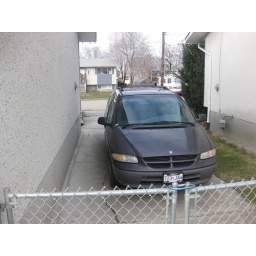
4 bedroom 2 bath Mission Hill Home in Vernon BC